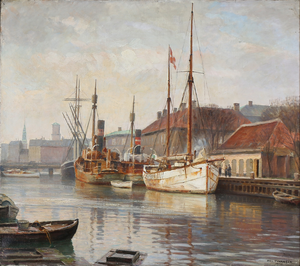
Knud Andersen (forfatter)
Monsunen i Frederiksholms Kanal i 1930. Maleri af Axel Johansen.
The hvide sejlskib i midten er galeasen Monsunen, som blev købt af forfatteren Knud Andersen i 1929. Han havde skibet til 1933 og han og familien kom vidt omkring i det.
"Knud Andersen, er født på Djursland, var oprindelig sømand, tog skibsførereksamen på Fanø Navigationsskole men kunne efterfølgende ikke få udstedt sønæringsbevis pga. farveblindhed. Blev poet og forfatter, og debuterede i bogform med digte i 1923. Skrev særdeles indlevende, følsomt og stærkt om havet – blandt andet om sine rejser med skibet ""Monsunen"" – en tidligere fiskesmakke, som Knud Andersen og hans besætning nåede vidt omkring med på trods af små midler.